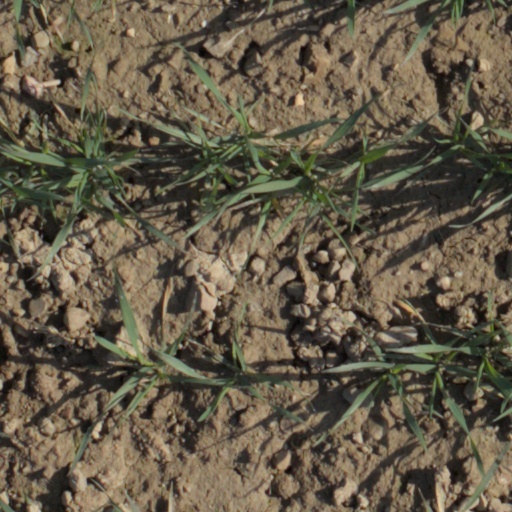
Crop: wheat